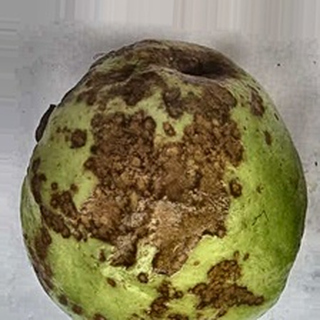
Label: guava_anthracnose